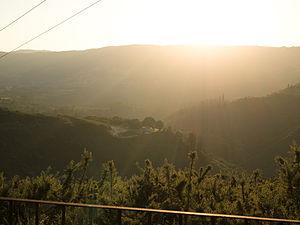
La chênaie de Saint-Juste est une chênaie située dans la paroisse civile de San Xurxo de Sacos, dans la province de Pontevedra en Espagne sur une colline tout près du Lérez.